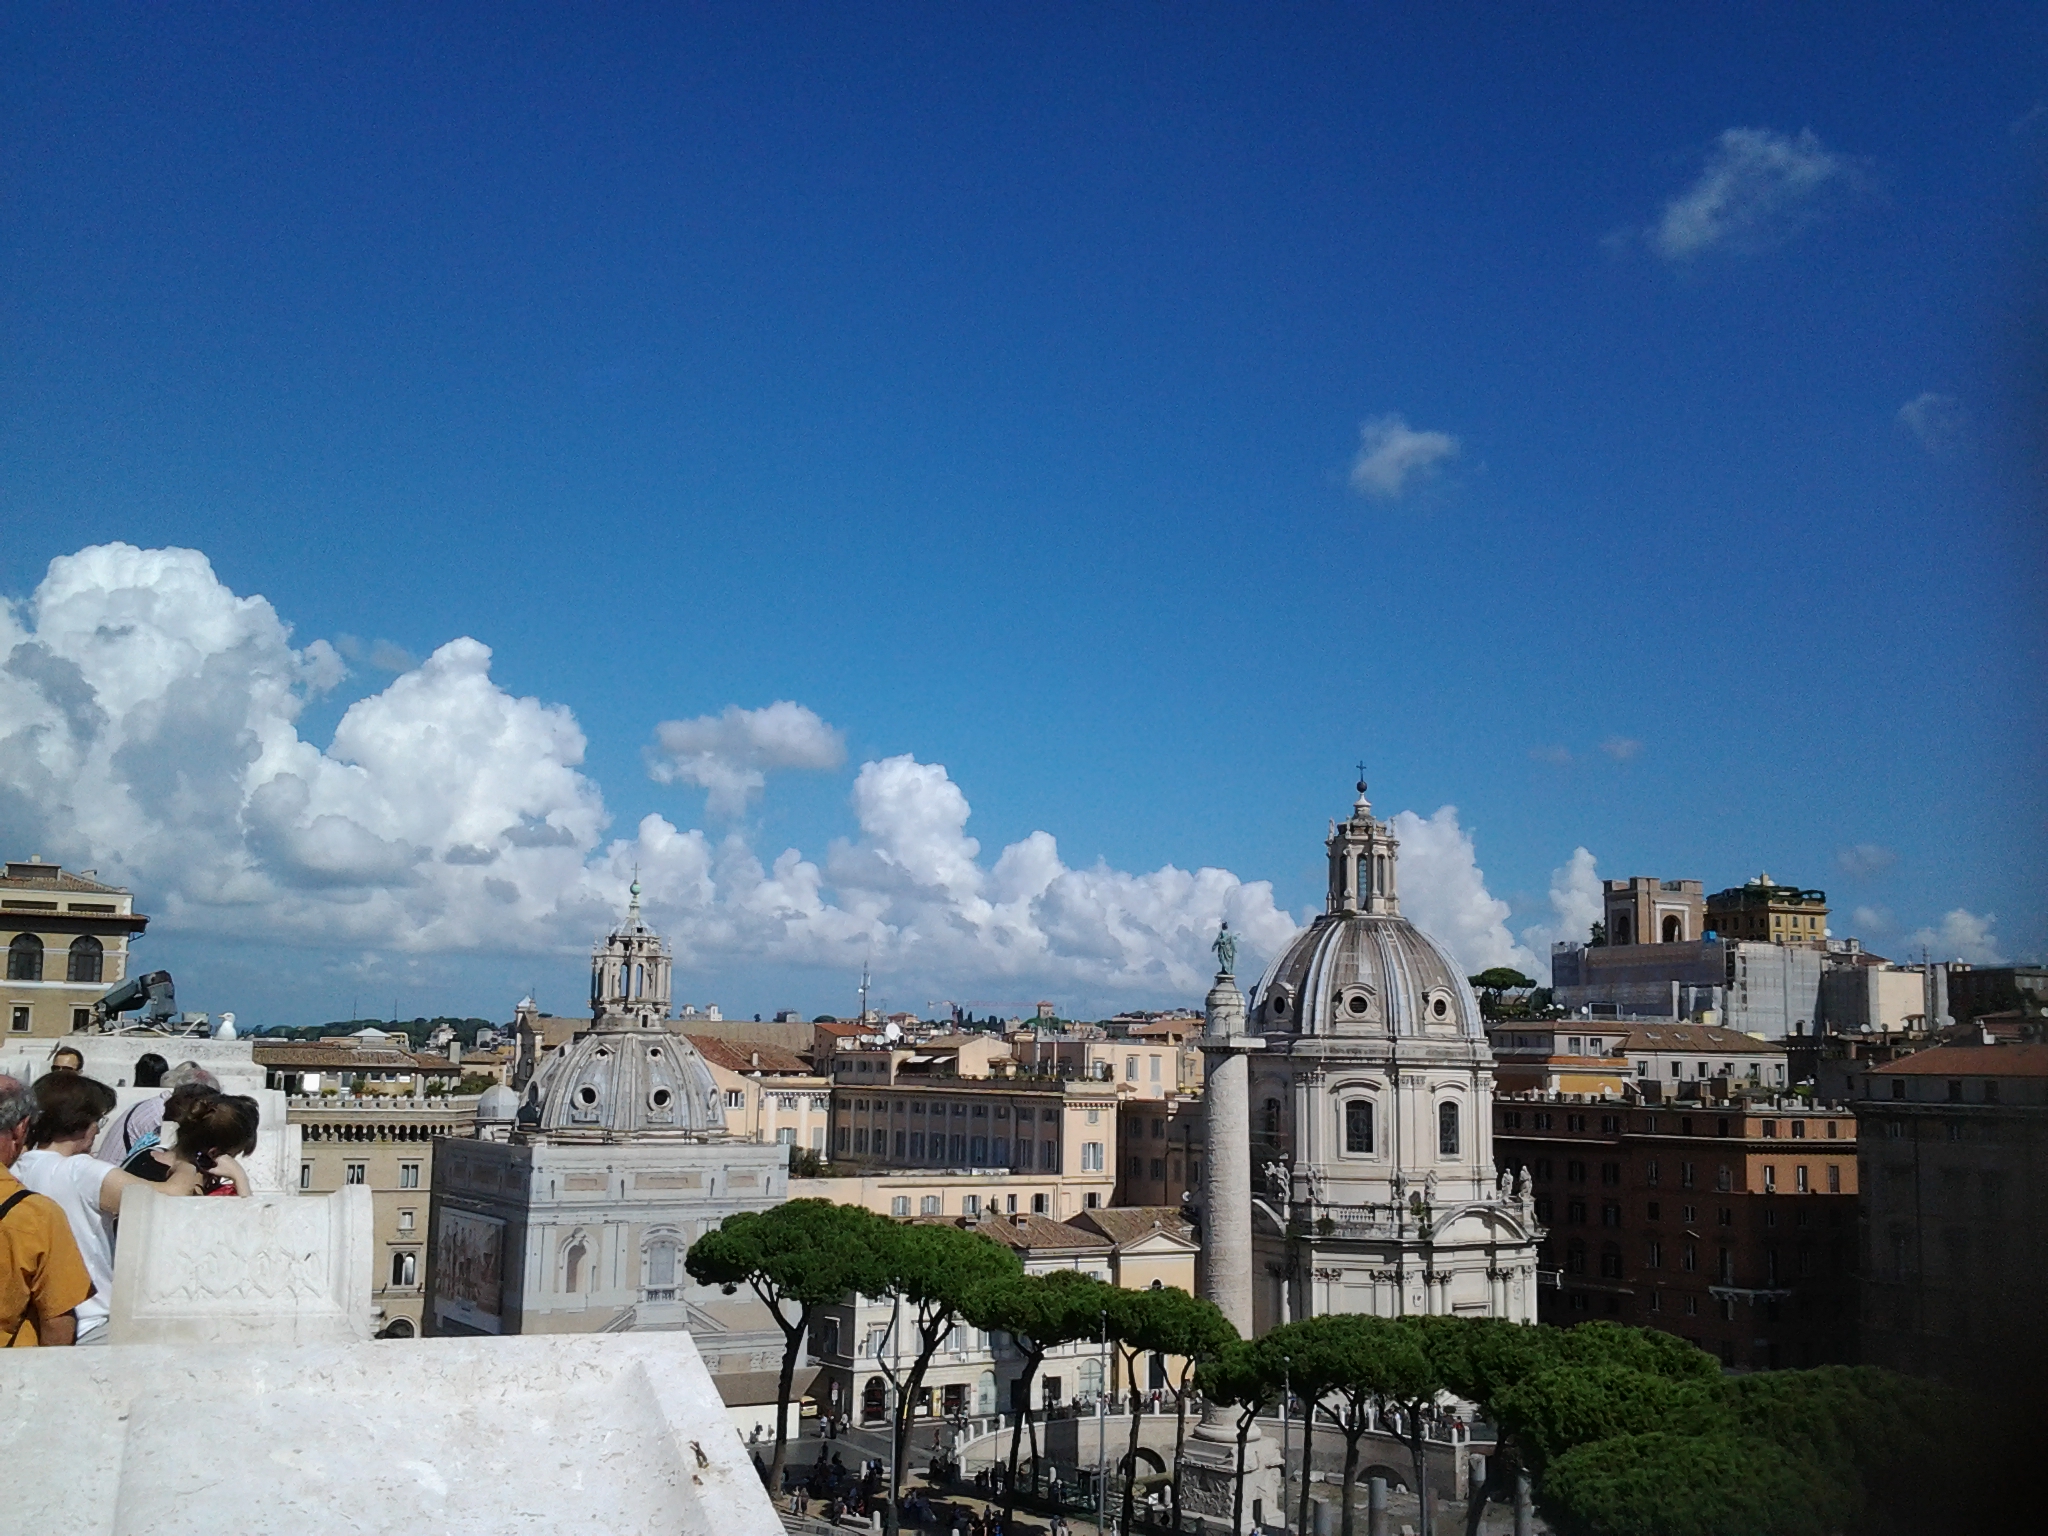
natural, cloud, sky, building, city, window, facade, tree, cumulus, monument, landscape, urban design, roof, medieval architecture, ancient history, arch, history, house, travel, historic site, classical architecture, horizon, town square, tourist attraction, tourism, ancient rome, vacation, archaeological site, unesco world heritage site, estate